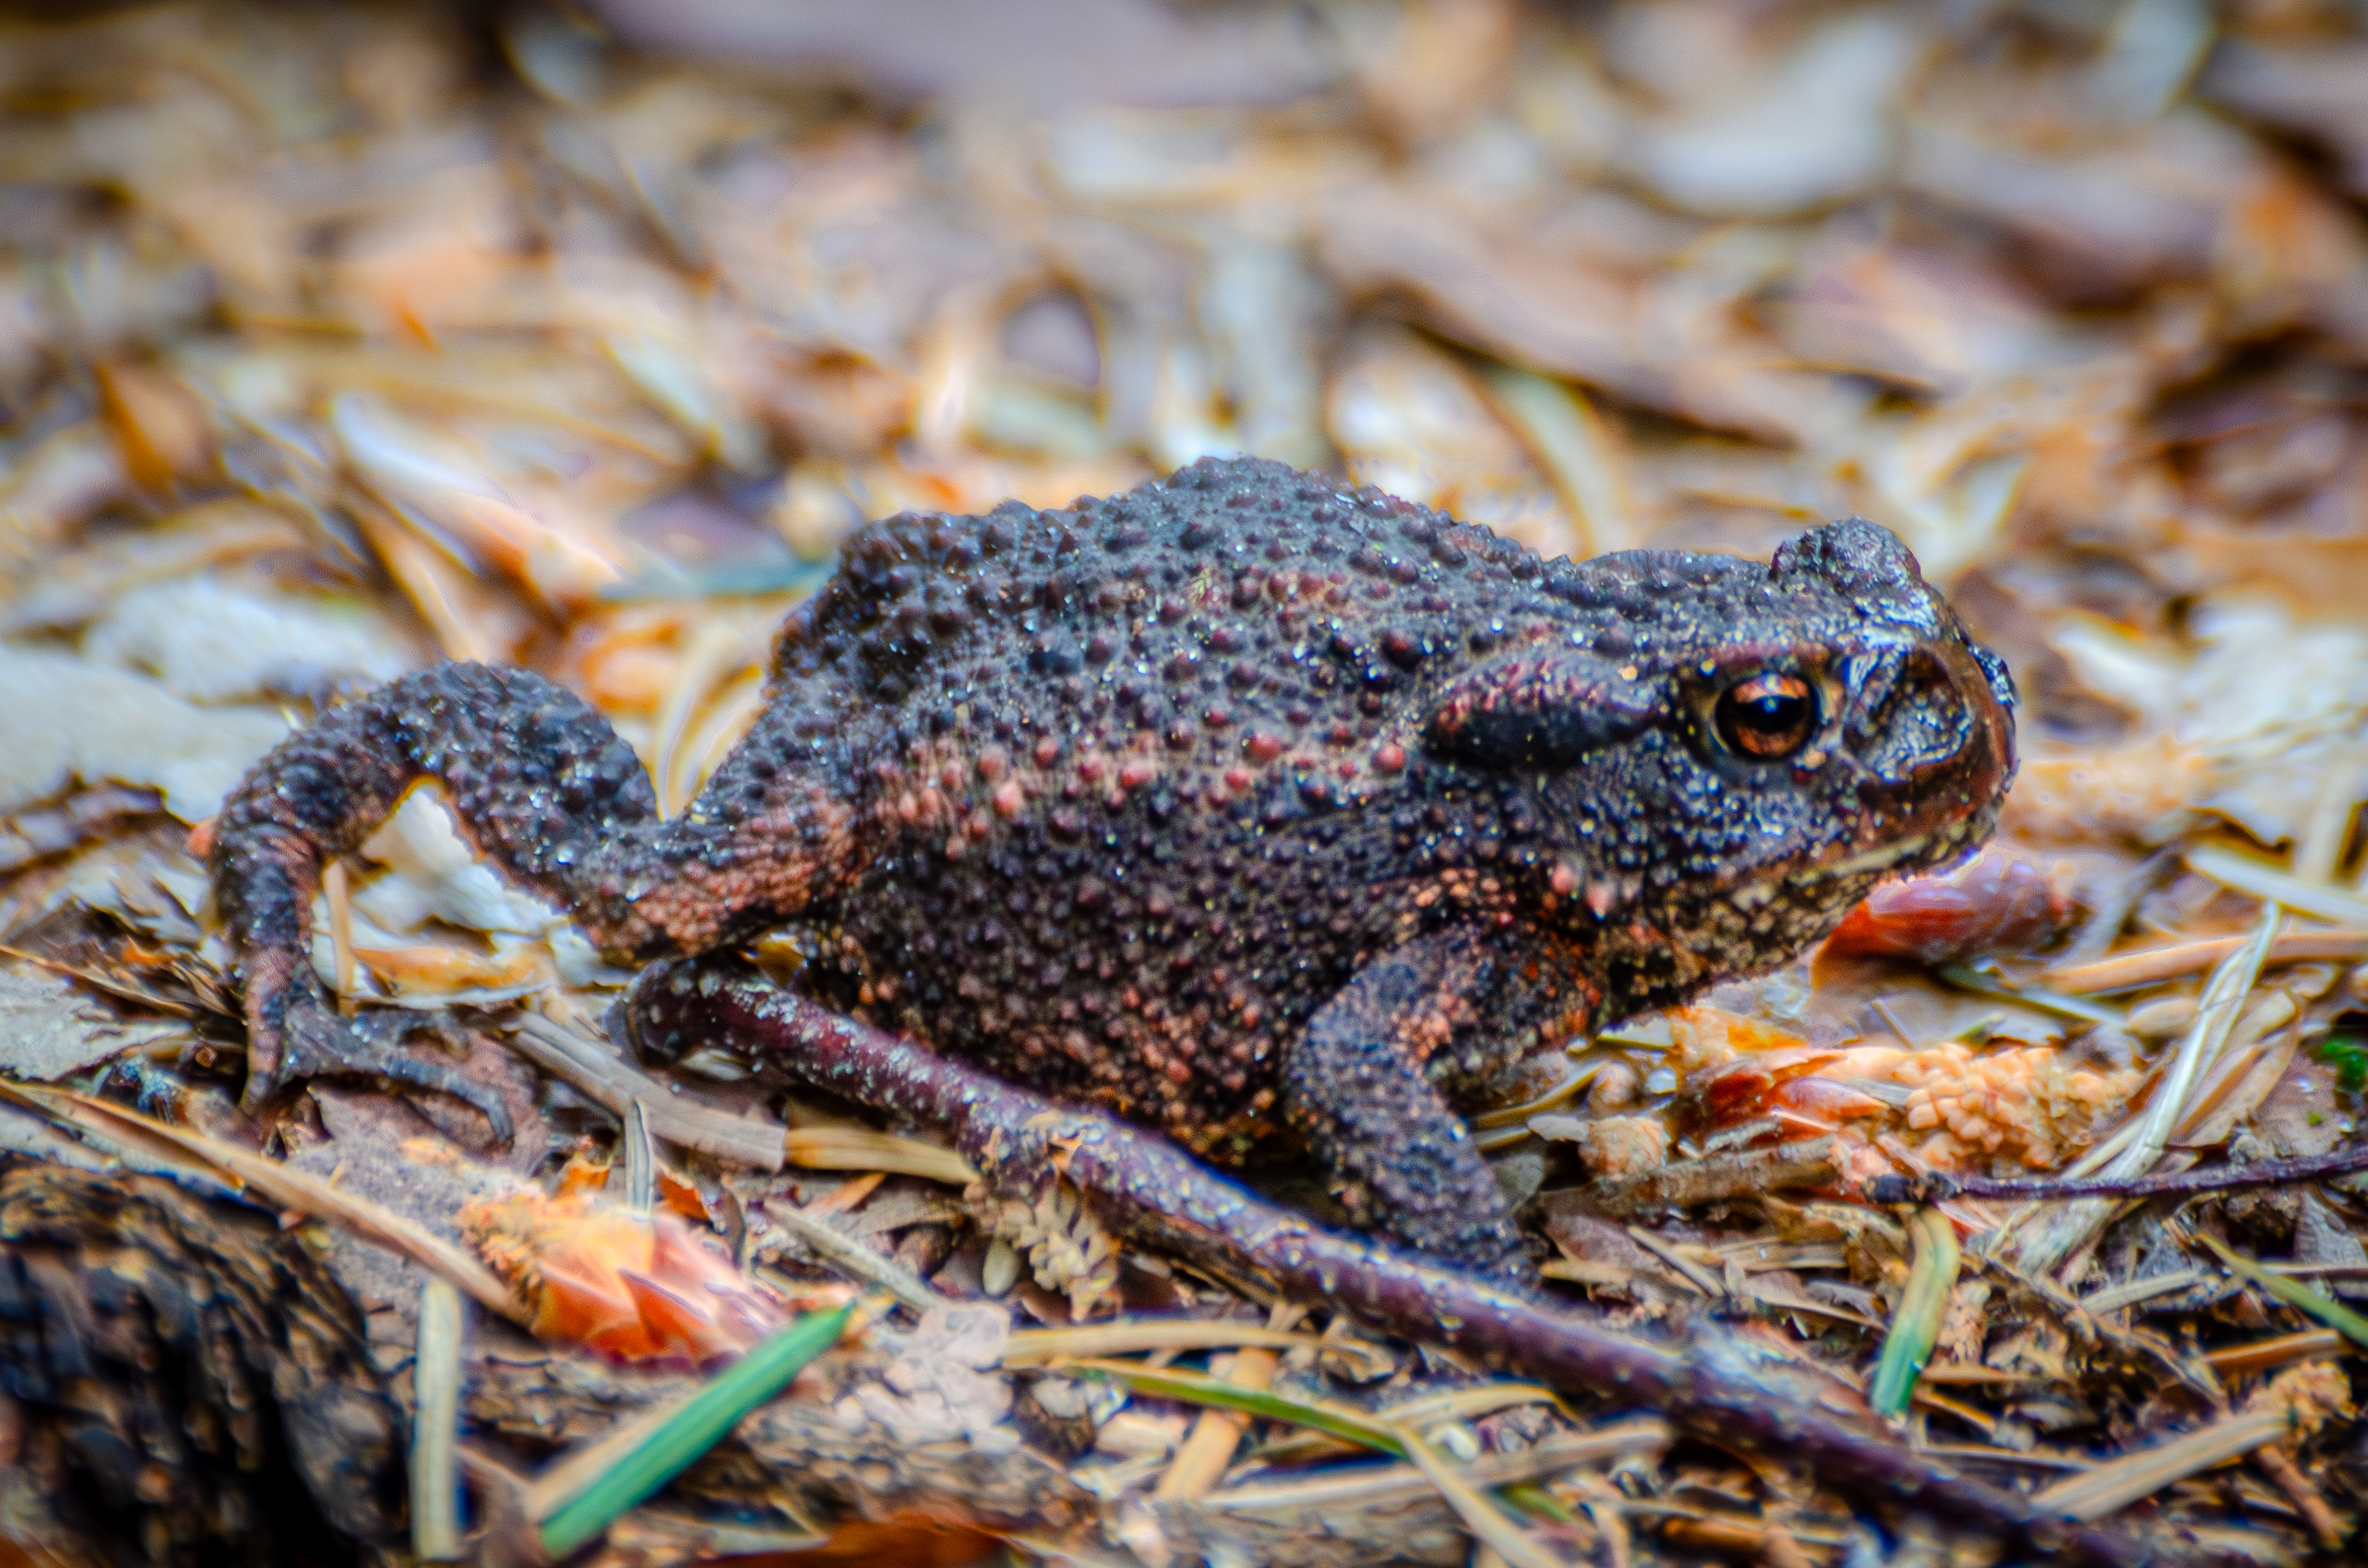
toad, frog, True frog, True toad, terrestrial animal, amphibian, Anaxyrus, plant, wildlife, bufo, macro photography, eleutherodactylus, bullfrog, Narrow mouthed frog, red spotted toad